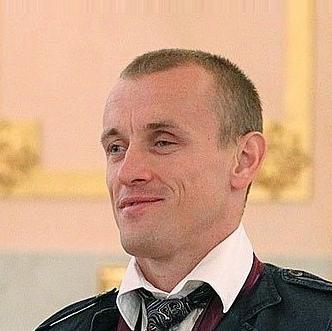
Age: 33